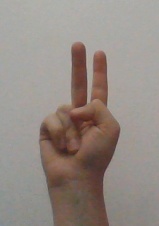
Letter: taa